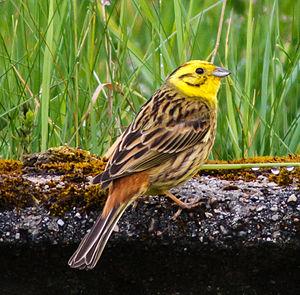
Saint-Martin-sur-Ouanne est une ancienne commune française, située dans le département de l'Yonne en région Bourgogne-Franche-Comté, devenue, le 1ᵉʳ janvier 2016, une commune déléguée de la commune nouvelle de Charny-Orée-de-Puisaye.